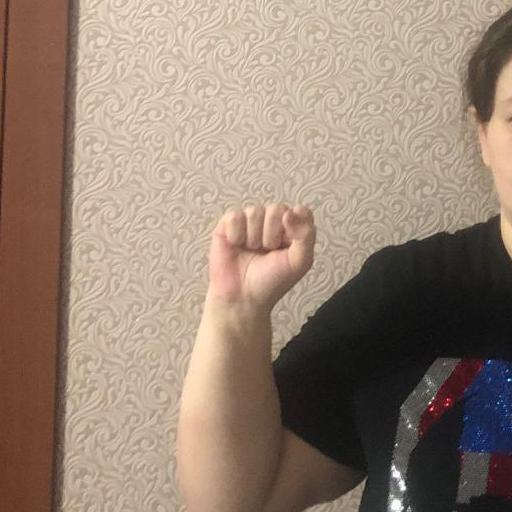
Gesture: fist